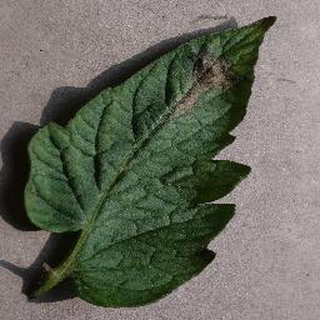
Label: tomato_late_blight